Anna Kinberg Batra

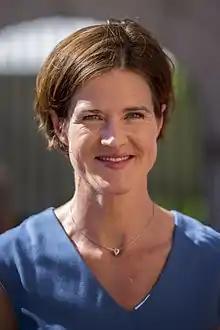
Anna Kinberg Batra in 2015

Anna Maria Kinberg Batra (born 14 April 1970) is a Swedish politician who served as leader of the opposition and leader of the Moderate Party from January 2015 to October 2017. She was a Member of the Riksdag for Stockholm County from September 2006 to September 2018. She served as parliamentary leader from October 2010 to January 2015.